Feud of the Sviatoslavichi

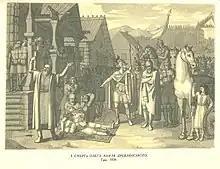
"The Death of Oleg, Prince of Dereva" (1836). Drawing made by Taras Shevchenko.

The Feud of the Sviatoslavichi was a war of succession in Kievan Rus' in the late 970s (the precise dating is uncertain), between the sons of the Kievan prince Sviatoslav I Igorevich (died 972), for 'eldership' after the death of their father.